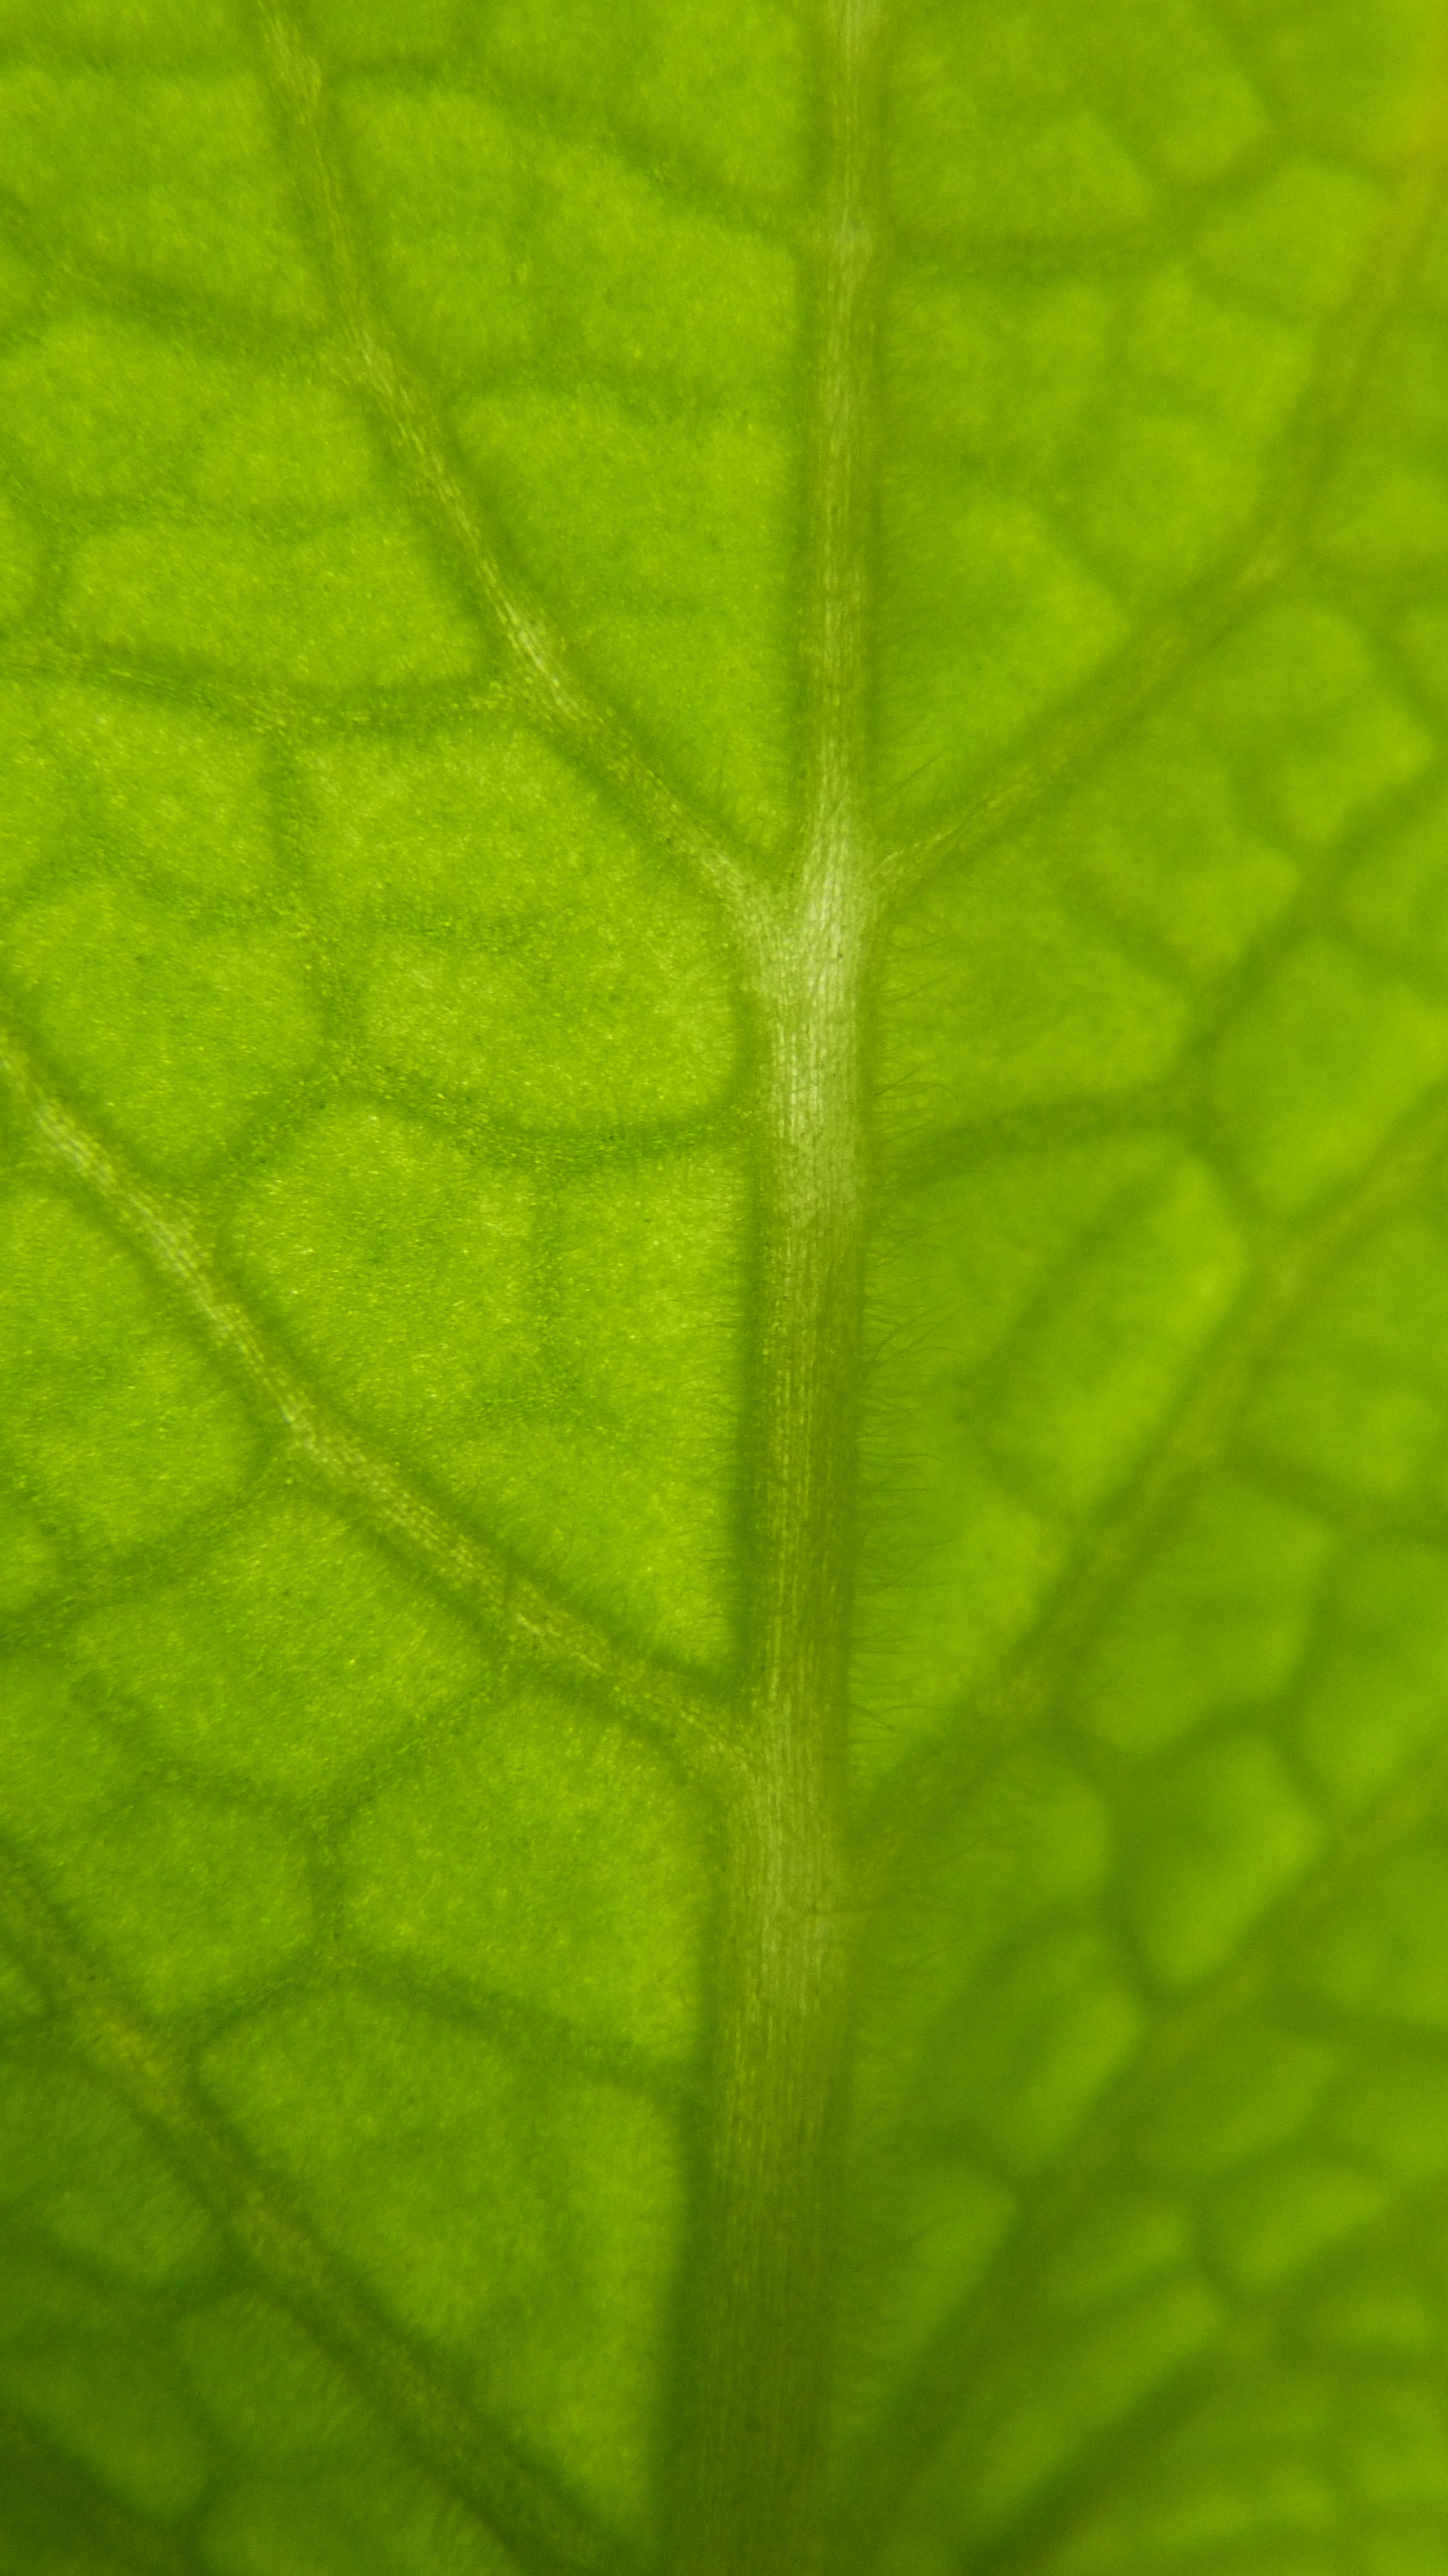
grass, structure, plant, leaf, flower, green, herb, botany, close up, sheet, macro photography, annual plant, plant stem